West Bank areas in the Oslo II Accord

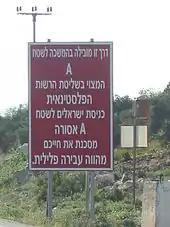
Israeli signpost warning Israeli citizens that entry into Area 'A' is forbidden, life-endangering, and constitutes a criminal offense

Area C, 99% of which is excluded from Palestinian use, contains most of the West Bank's natural resources and open spaces, access to which, according to the World Bank, would enable the Palestinians to halve their budget deficit and lead to an expansion of their economy by a third. According to Danny Rubinstein: "Much land in Area C is undeveloped. Israel, however, does not permit Palestinian construction for residential, commercial or industrial purposes."